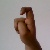
The image shows a hand gesture representing the letter 'X' in Indian Sign Language.